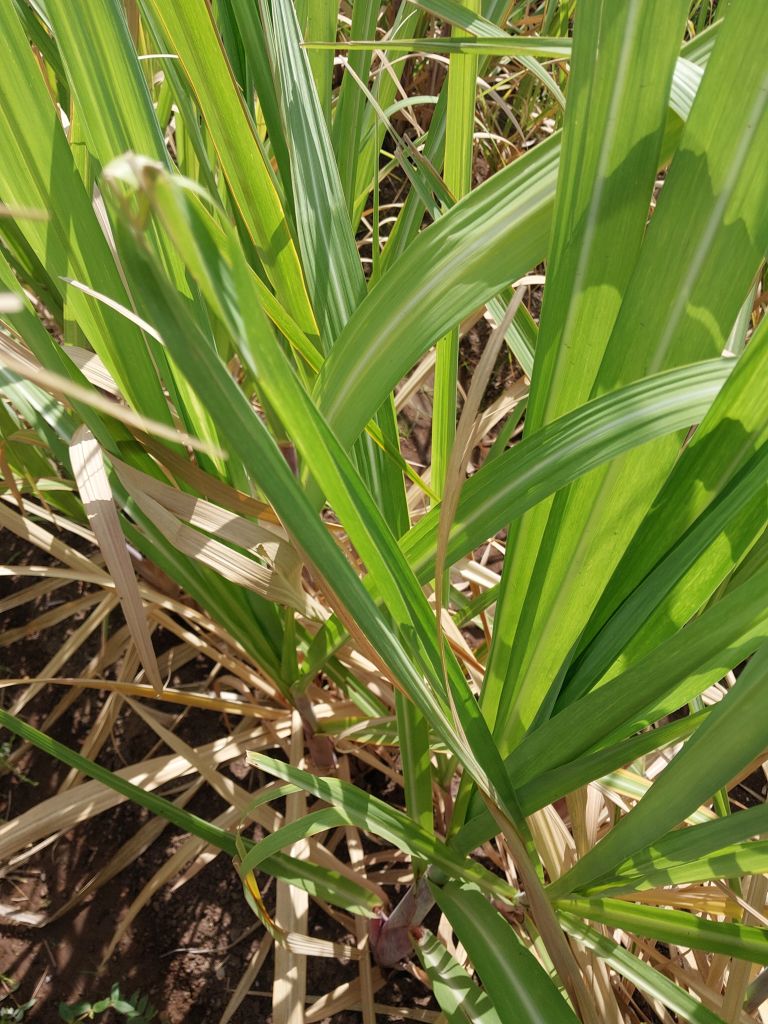
Label: Pokkah Boeng